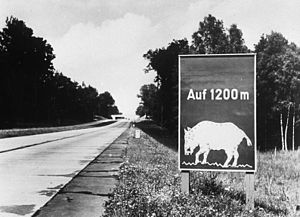
Berlinka
Risiko for vildsvin på vejen nær Stettin
Berlinka er den planlagte og delvis færdigbyggede motorvej mellem Berlin og Kaliningrad. Navnet Berlinka er nyt og er en kombination af Berlin og Link dvs. sammenkædning. Det betyder også "kommende fra Berlin" på polsk. Projektet blev planlagt og påbegyndt i 1930erne, men har stået stille i løbet af Den kolde Krig. I dag videreføres projektet.